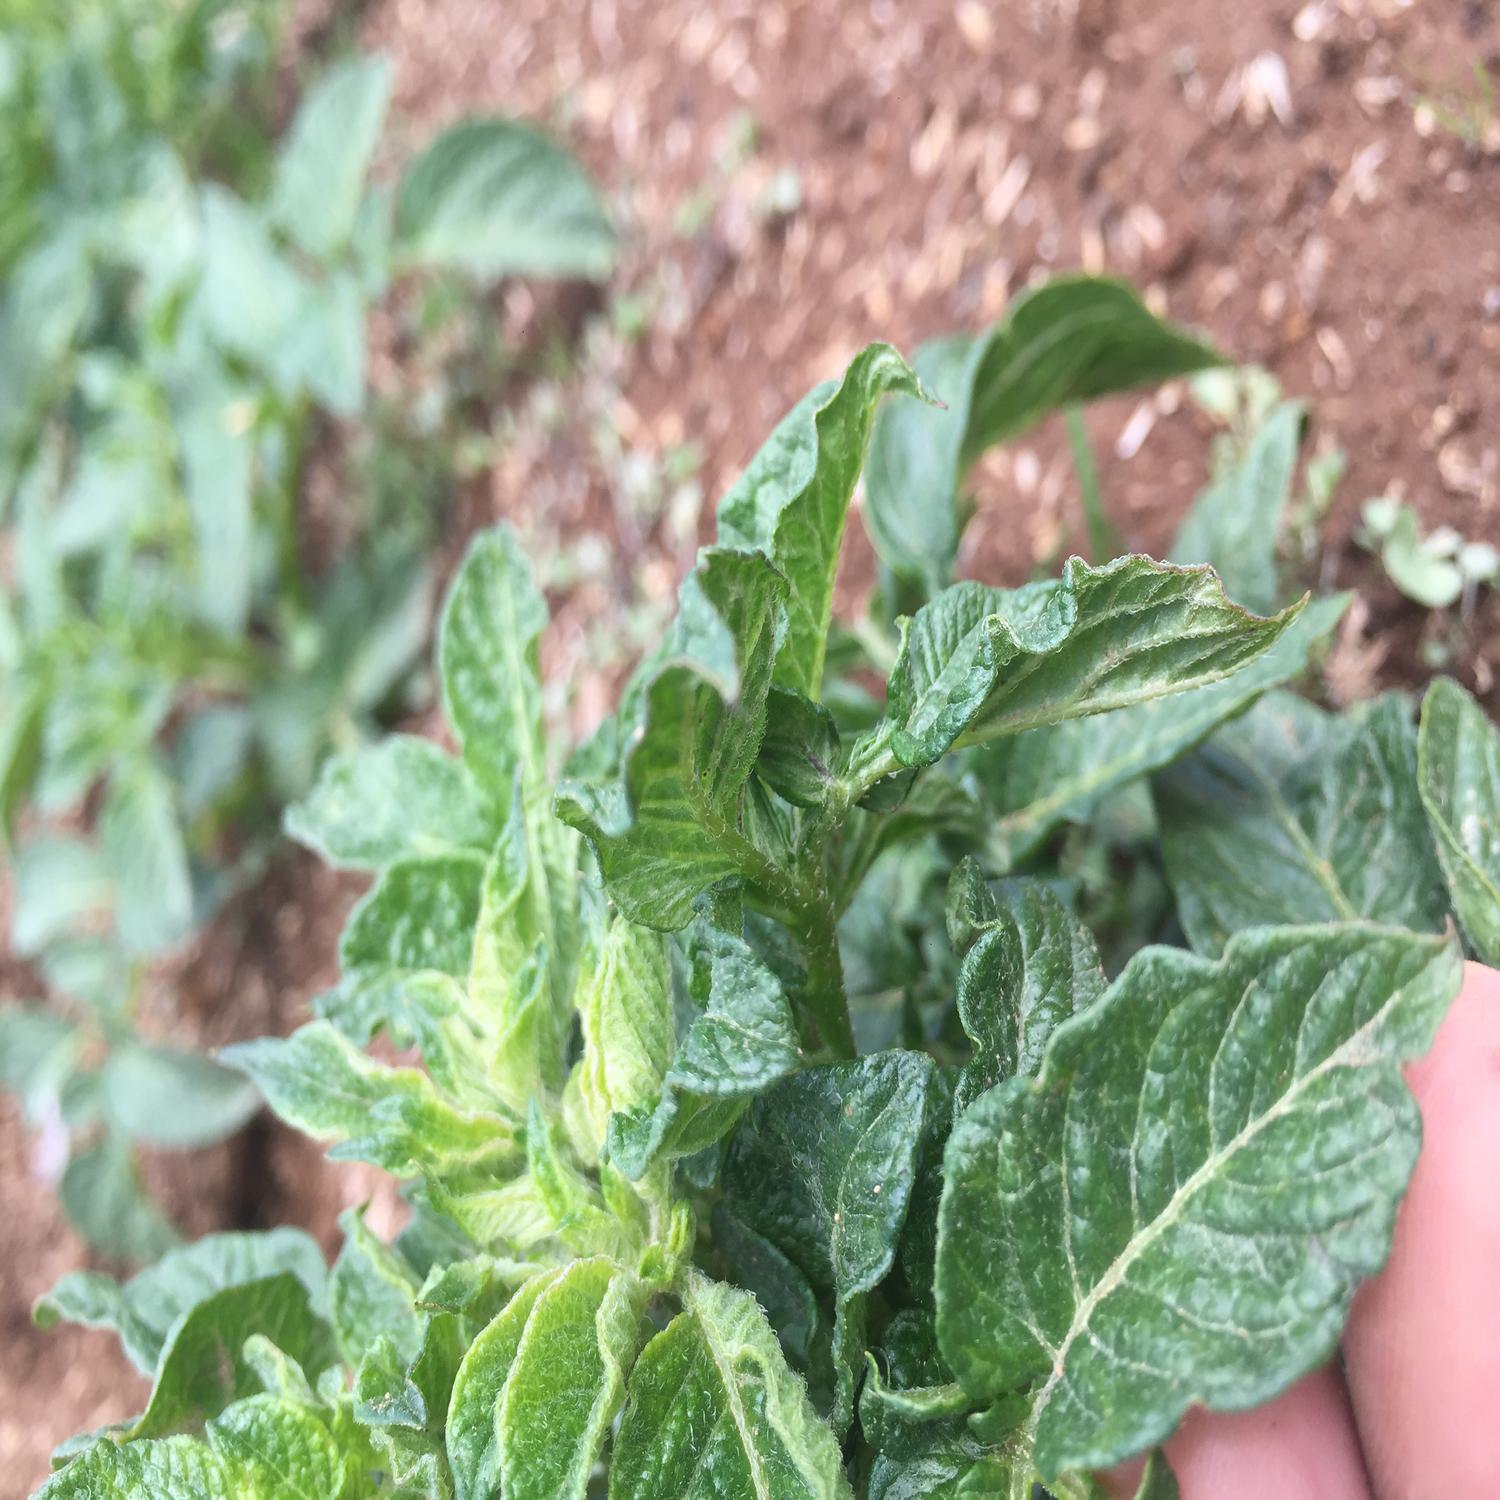
Label: Virus